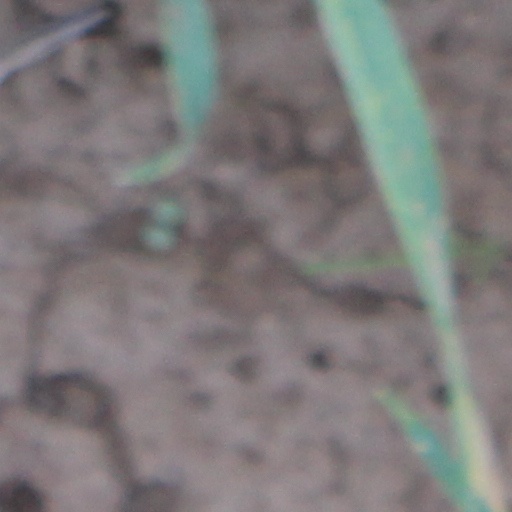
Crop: wheat